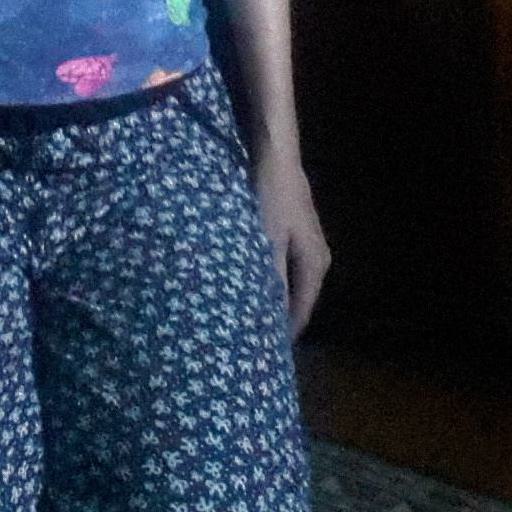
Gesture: no_gesture